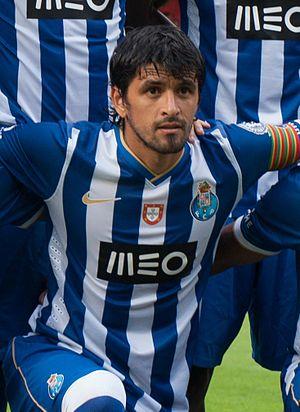
Lucho González au FC Porto en 2013.
Luis Oscar « Lucho » González, né le 19 janvier 1981 à Buenos Aires, est un footballeur international argentin qui évolue au poste de milieu de terrain.